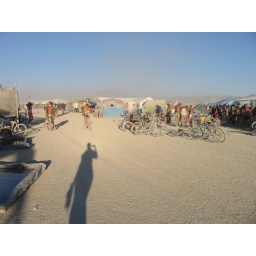
a road near Fandango camp, bicycles parked near a mojito bar